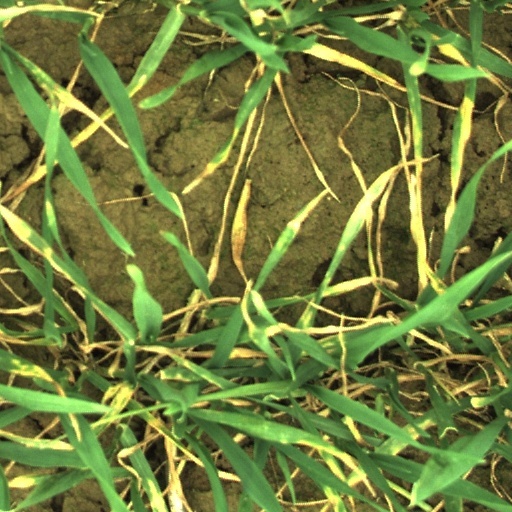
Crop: wheat